Lehigh Valley

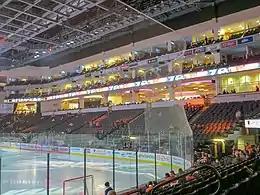
PPL Center in Allentown, the home arena of the Lehigh Valley Phantoms of the American Hockey League and the primary development team of the Philadelphia Flyers

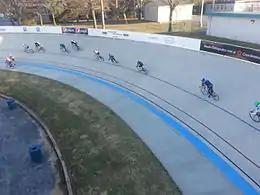
Valley Preferred Cycling Center in Breinigsville, in April 2014

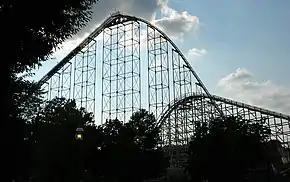
Dorney Park's Steel Force and Thunderhawk roller coasters in South Whitehall Township in the Lehigh Valley. Steel Force is the eighth-tallest steel roller coaster in the world with a first drop of and a top speed of .

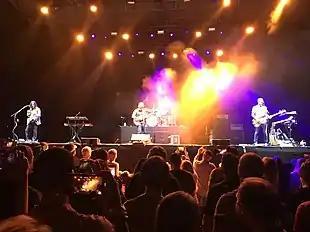
Musikfest, the nation's largest free music festival, held annually in Bethlehem

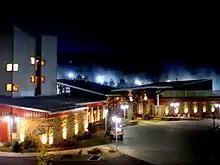
The ski lodge at Bear Creek Mountain Resort in Macungie

The Lehigh Valley is home to the nation's longest-standing college football rivalry in the nation. Known as "The Rivalry," Lafayette College in Easton and Lehigh University in Bethlehem have played each other 160 times since 1884, making it the most-played rivalry in college football history. Two other Lehigh Valley colleges, Moravian University in Bethlehem and Muhlenberg College in Allentown, have competitive collegiate football programs; Muhlenberg plays their home football games at Scotty Wood Stadium on the Muhlenberg campus in Allentown.